Biology of bipolar disorder

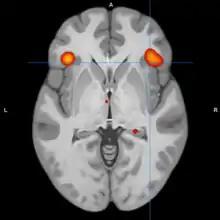
Bilaterally reduced activity in the inferior frontal gyrus (BA47). Image at Talairach z=2

Studies examining resting blood flow, or metabolism generally observed abnormalities dependent upon mood state. Bipolar depression is generally associated with dlPFC and medial orbitofrontal cortex hypometabolism. Less consistent associations include reduced temporal cortex metabolism, increased limbic metabolism and reduced ACC metabolism. Mania is also associated with dlPFC and OFC hypometabolism. Limbic hypermetabolism is more consistent than in bipolar depression, but the overall study quality is low due to limitations associated with neuroimaging in acutely manic patients. Another review reported that mania is generally associated with frontal/ventral hypoactivation, while depression is generally associated with the opposite. A degree of lateralization with regard to abnormalities has been reported, with mania being associated with the right hemisphere, and depression the left. Trait abnormalities in euthymic patients have been observed, including hypoactivity in the ventral prefrontal cortex, and hyperactivity in the amygdala.